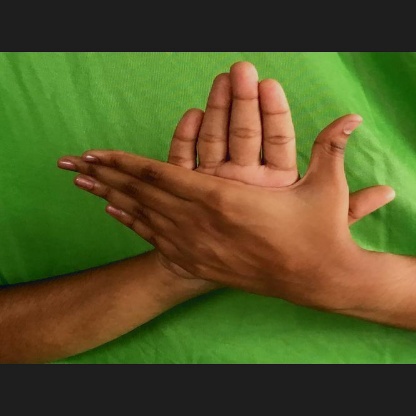
Mudra: Chakra